Union Trust Building (Pittsburgh)

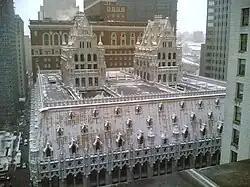
The roof of the Union Trust Building

Designed by Frederick J. Osterling, the building was constructed on the site of Pittsburgh's nineteenth century St. Paul's Catholic Cathedral. It is not known to have been modeled after any particular building, but Brussels Town Hall, Leuven Town Hall (both Brabantine Gothic) and the then-new Woolworth Building have been suggested as influences. The design has also been partially attributed to Pierre A. Liesch (1872–1954), who worked with Osterling on the project. Liesch was a native of Luxembourg and later used a similar Flemish Gothic style for his design of the Croatian Fraternal Union Building.